Neil Gorsuch

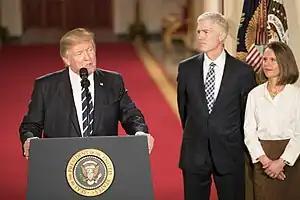
President Donald Trump introduces Gorsuch, accompanied by his wife Marie Louise Gorsuch, as his nominee for the Supreme Court at the White House on January 31, 2017.

During the 2016 U.S. presidential election, candidate Donald Trump included Gorsuch, as well as his circuit colleague Timothy Tymkovich, in a list of 21 judges whom Trump would consider nominating to the Supreme Court if elected. After Trump took office in January 2017, unnamed advisers listed Gorsuch in a shorter list of eight, who they said were the leading contenders to be nominated to fill the seat left vacant by the death of Justice Antonin Scalia.